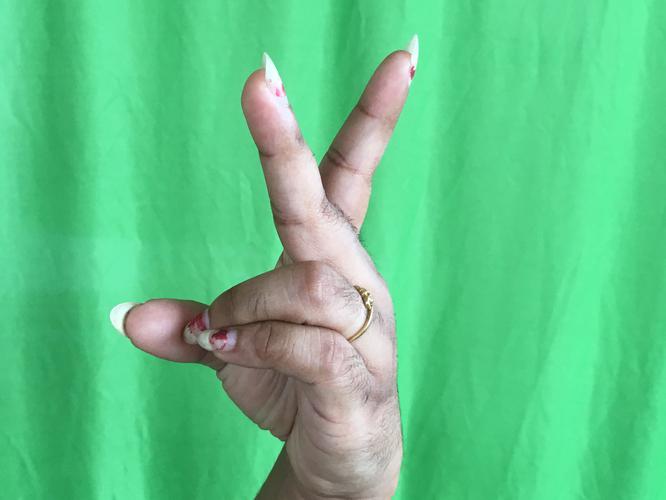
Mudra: Katrimukha
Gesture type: single_hand